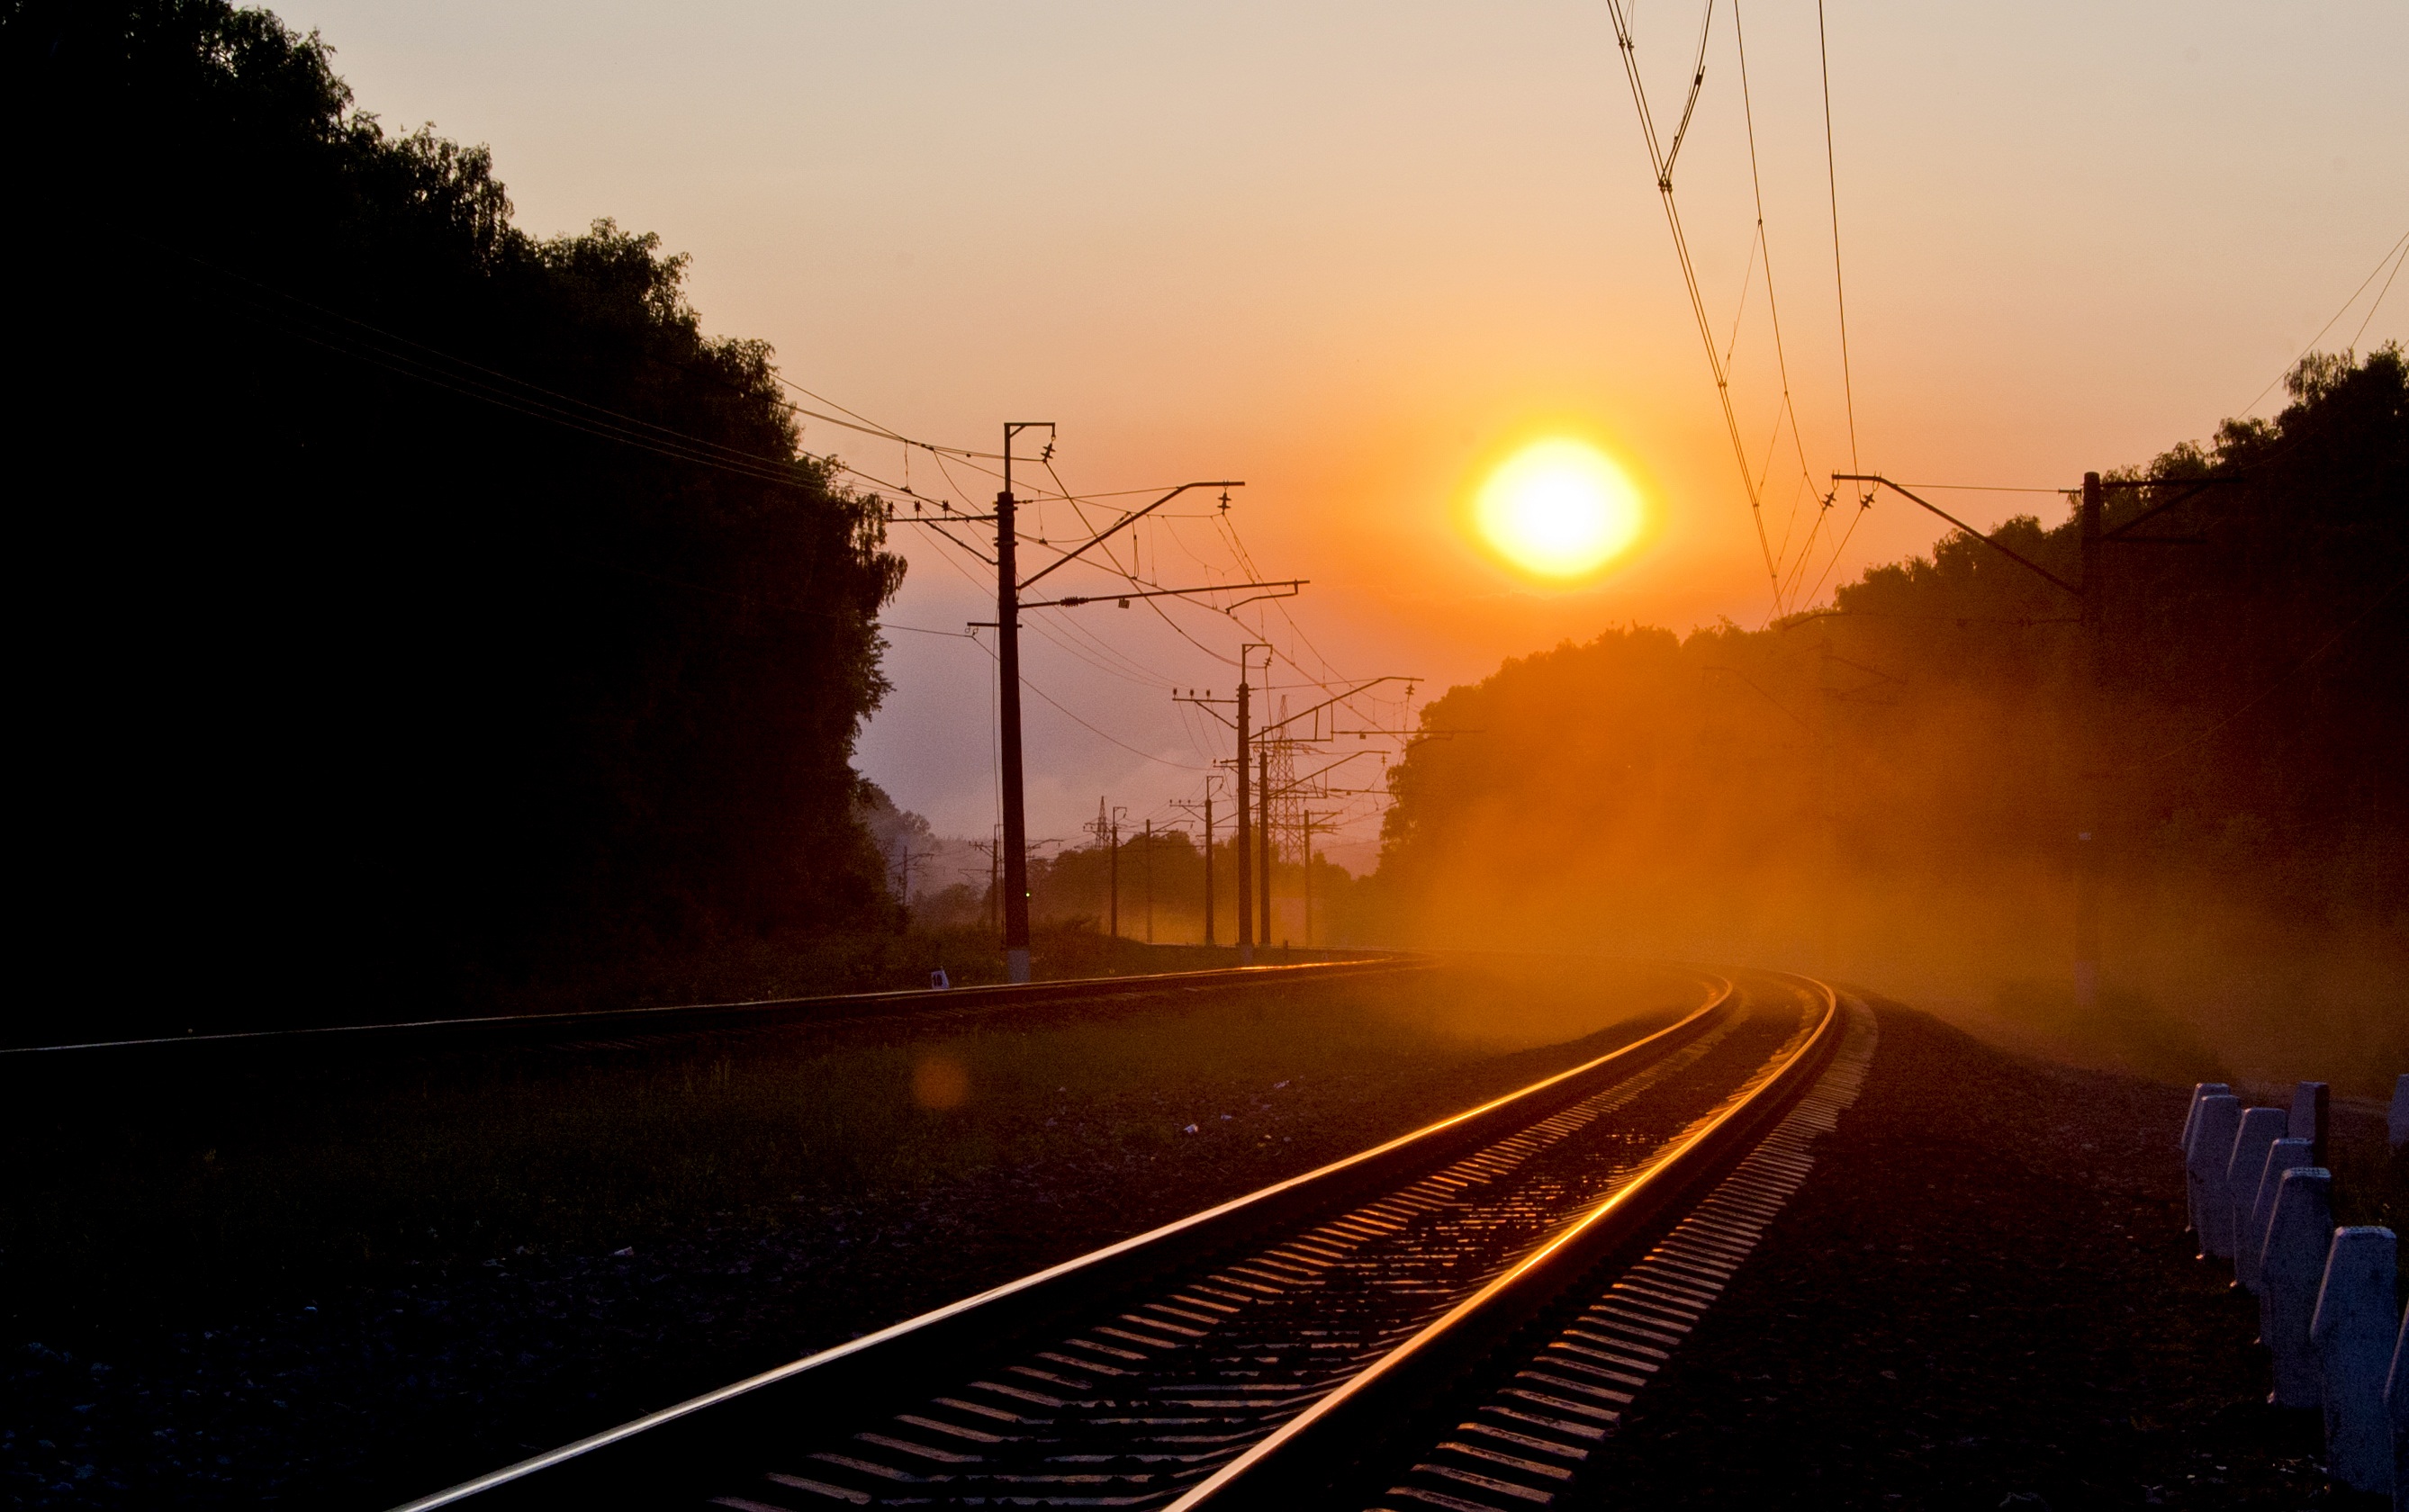
light, sun, track, railway, fog, sunrise, sunset, mist, night, sunlight, morning, dawn, atmosphere, dusk, evening, darkness, atmospheric phenomenon